Fort Frederick (Albany)

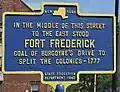
Historic marker on State Street

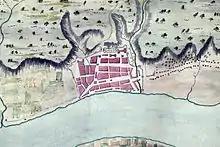
Map of Albany in 1758. North to right. This same map appears on a commemorative marker on State Street.

As part of the Albany city bi-centennial celebrations a commemorative plaque was placed on the west side of the intersection of State and Eagle streets between the curb stones and the sidewalk in front of the New York State Capitol building. In 1940 the New York State Education Department placed a state historical marker commemorating the fort as the "Goal of Burgoyne's Drive to